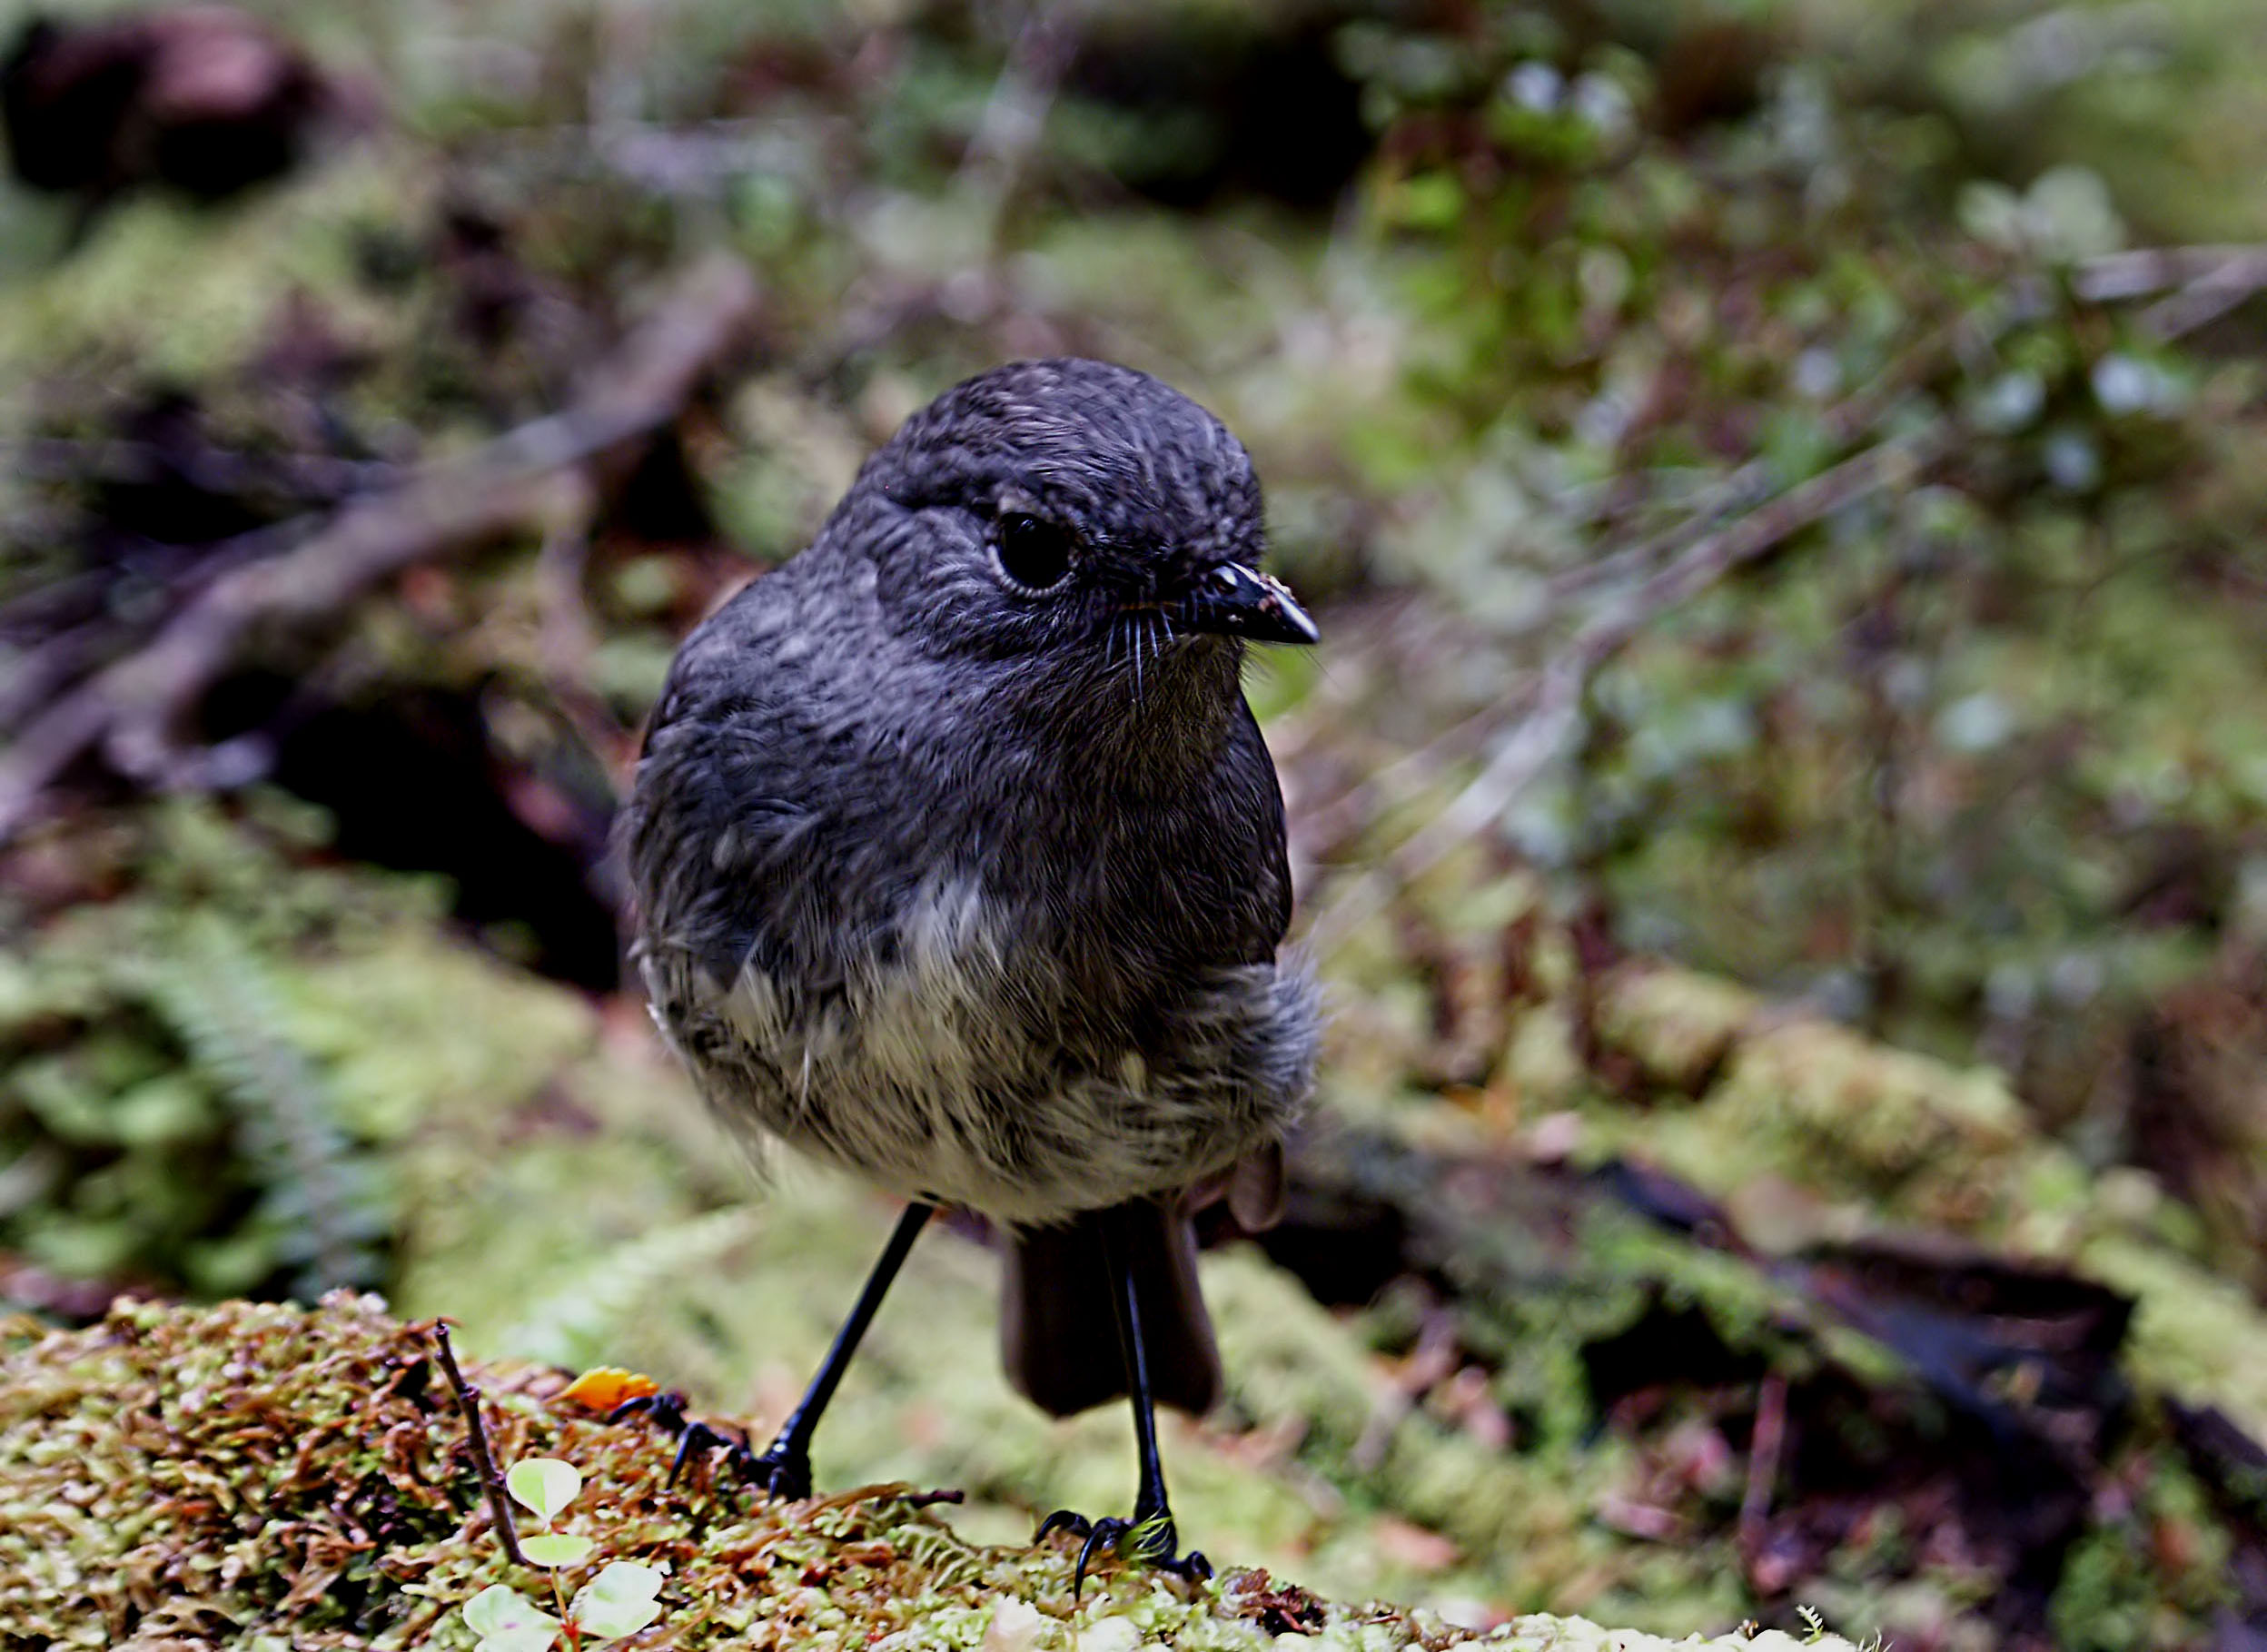
nature, branch, bird, flower, wildlife, beak, fauna, vertebrate, newzealandbirds, graybirds, flickrsbestcreatures, blackbird, wren, old world flycatcher, perching bird, emberizidae, cinclidae